Mengdu

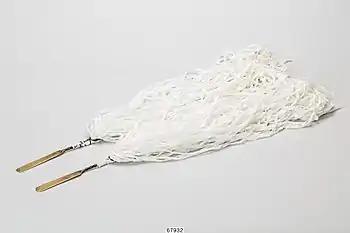

As for the objects themselves, sacred shamanic knives with a close physical resemblance to Jeju knives are common in mainland shamanic traditions. They are generally used to cleanse ritual impurity and expel malevolent spirits rather than divination, although mainland traditions of knife-throwing divination do exist, such as in northern Hwanghae Province where crossed outward blades are in fact considered highly auspicious. Bells that resemble Jeju ones do not exist in mainland Korea, but other sorts of bells do. Ritual bells are a variant of the widespread Korean shamanic tradition of sacred rattles. The "cheonmun" may be connected to the divinatory use of cash coins in mainland Korea, but no divination cups are known from the mainland, suggesting that the "sangjan" may have an indigenous origin in Jeju or reflect influence from some non-Korean culture.